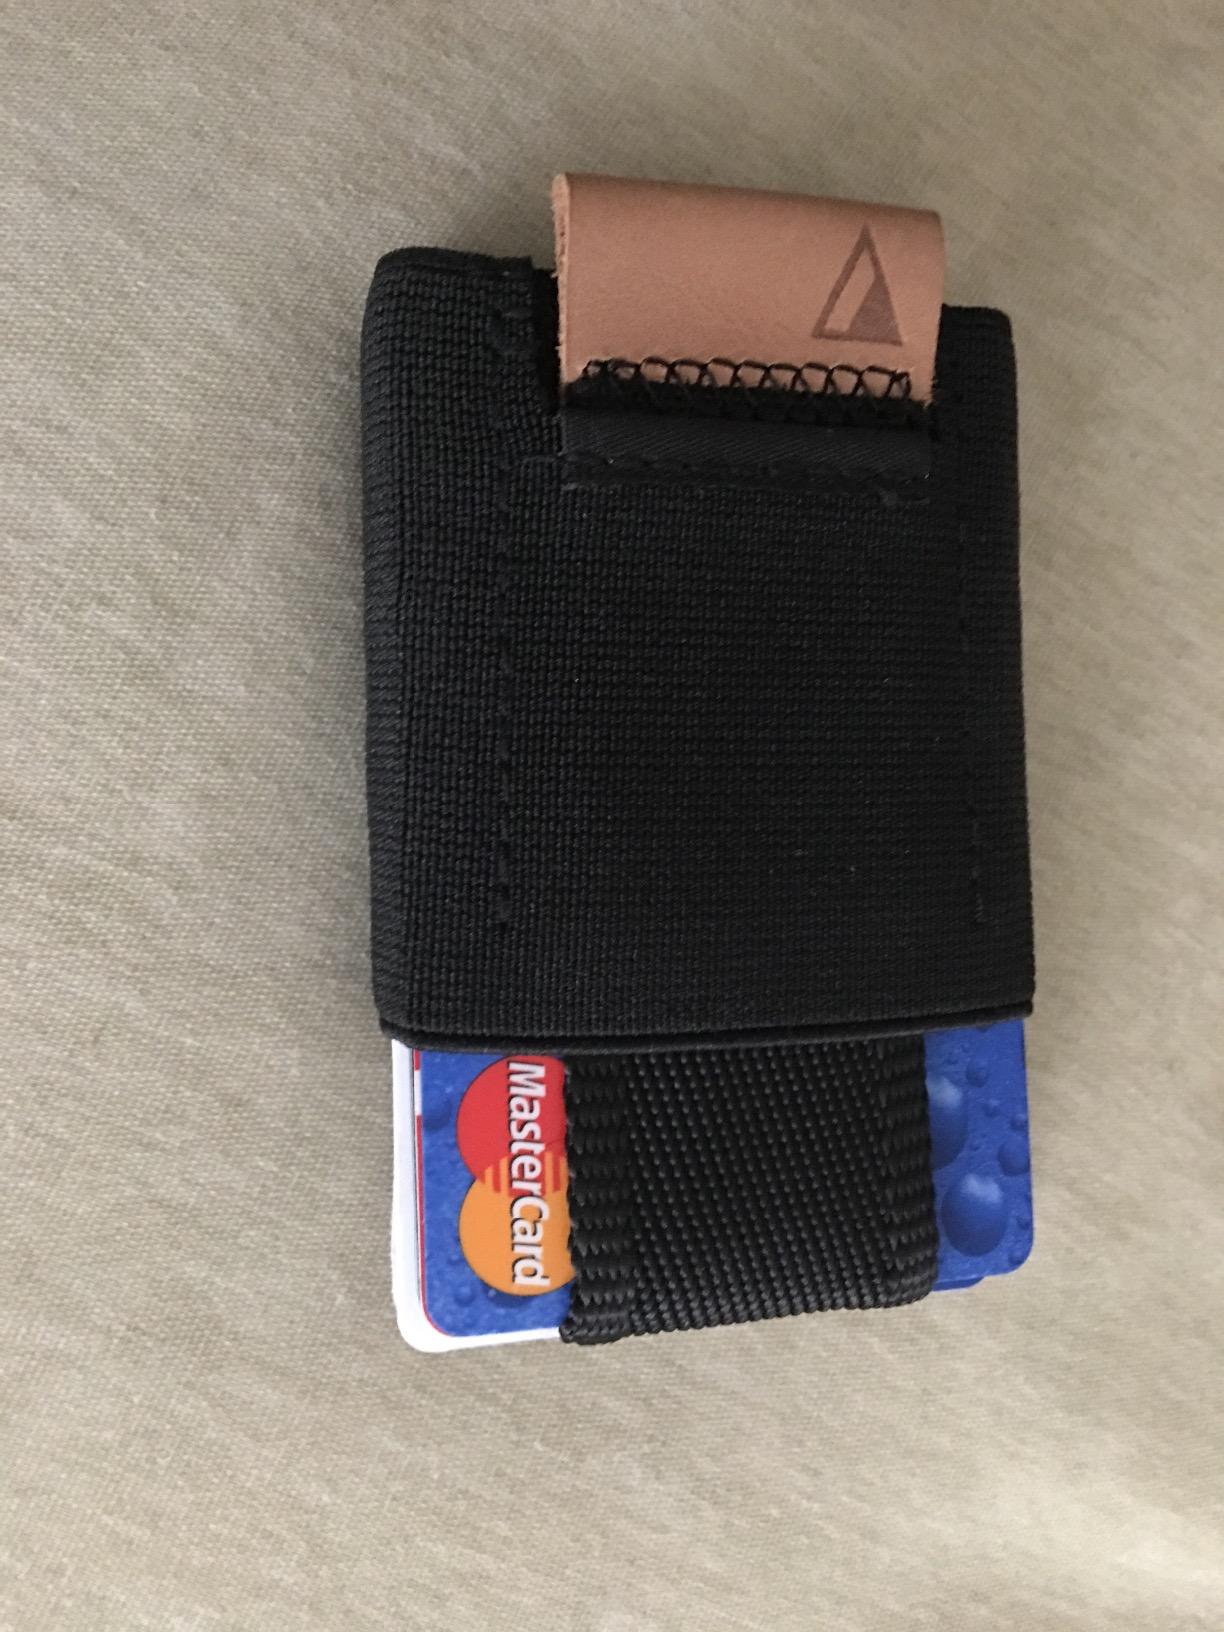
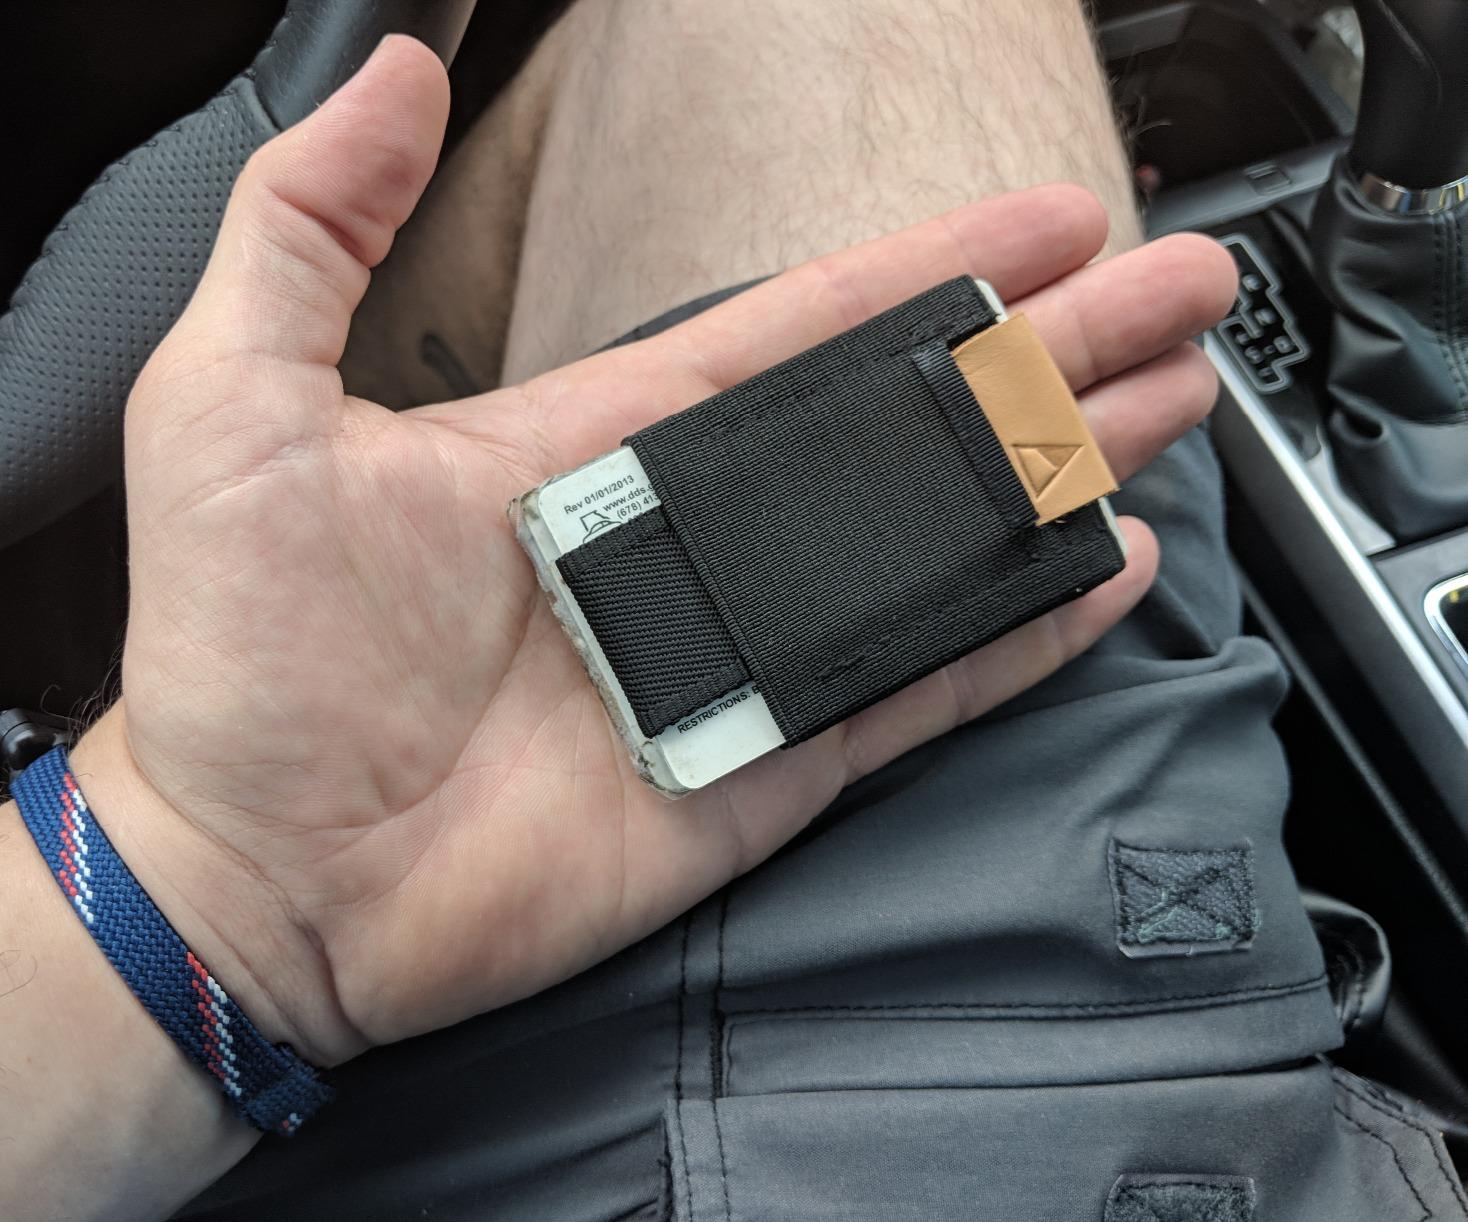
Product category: accessories_wallet
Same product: yes